Cow Creek (Montana)

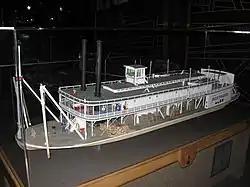
Model of Upper Missouri River stern-wheel steamboat "Bertrand", which sank on April 1, 1865, after hitting a snag in DeSoto Bend while heading upriver for Fort Benton, Montana Territory

The canyon bottom along Cow Creek creates a corridor of travel from the northern Montana plains down to the river through the breaks. Sediments seasonally washed out from the mouth of Cow Creek into the Missouri River formed Cow Island, just downriver from the creek mouth. Cow Island divides the Missouri into two channels, which makes crossing the broad Missouri easier at this point. On the south side of the river opposite the Cow Island, a steep but relatively short four mile climb out of the breaks gains the wide plains of Central Montana south of the river.